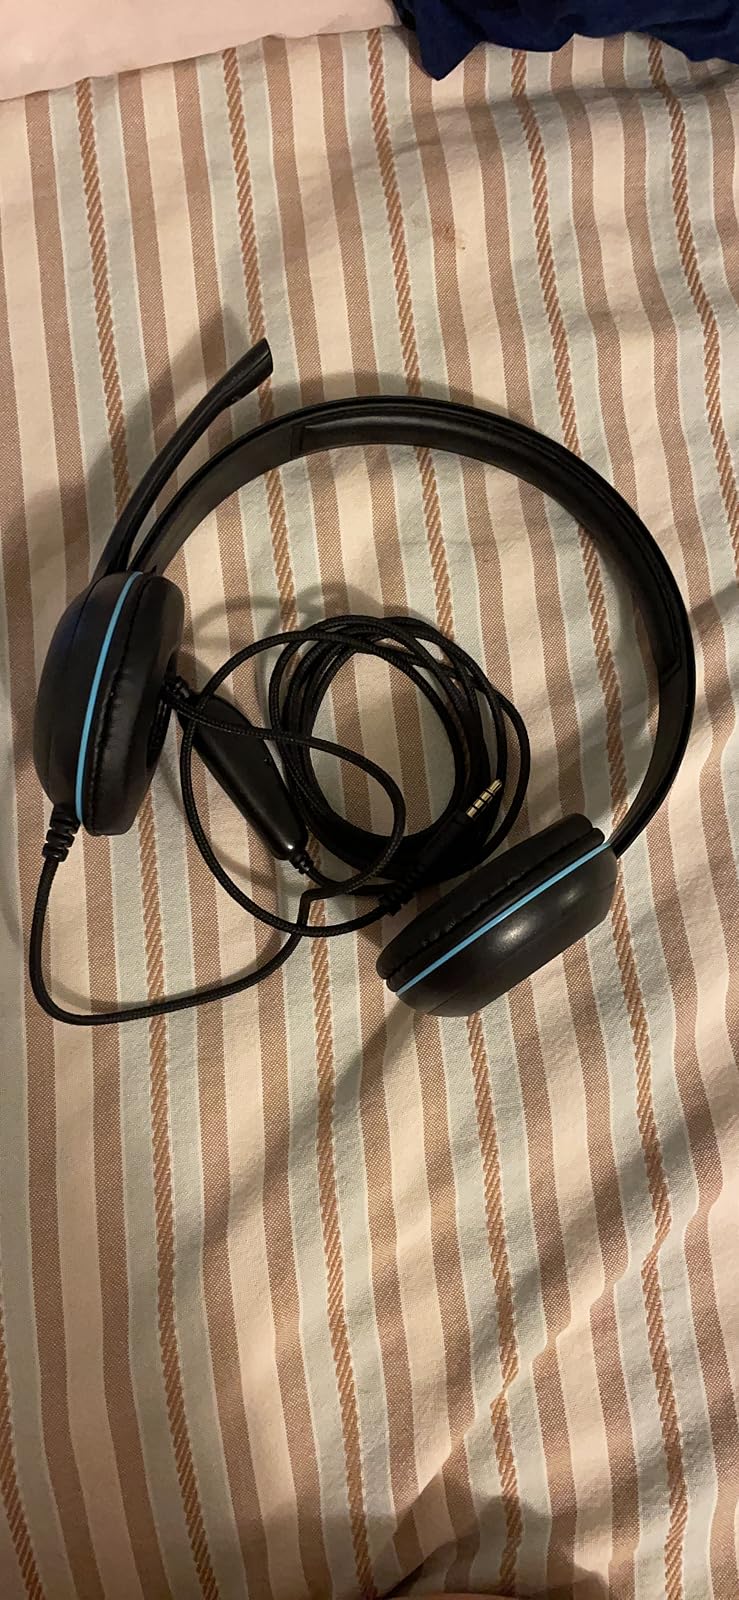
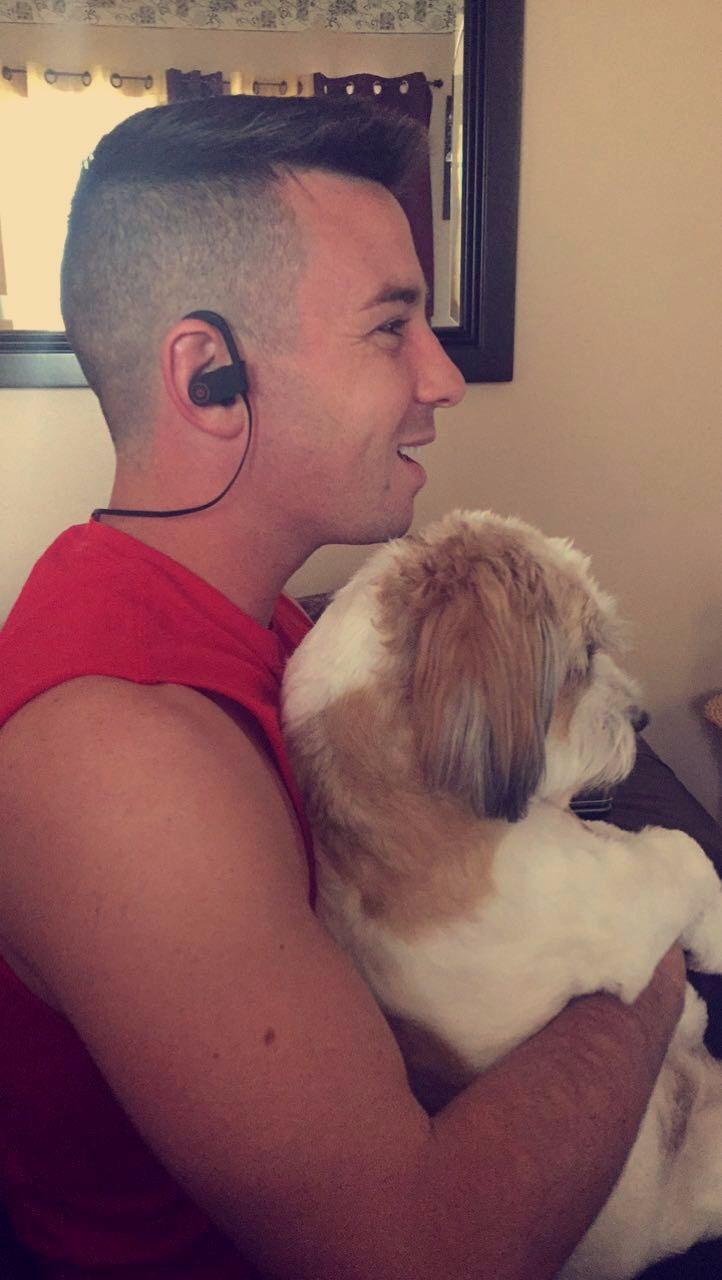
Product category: headphones
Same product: no